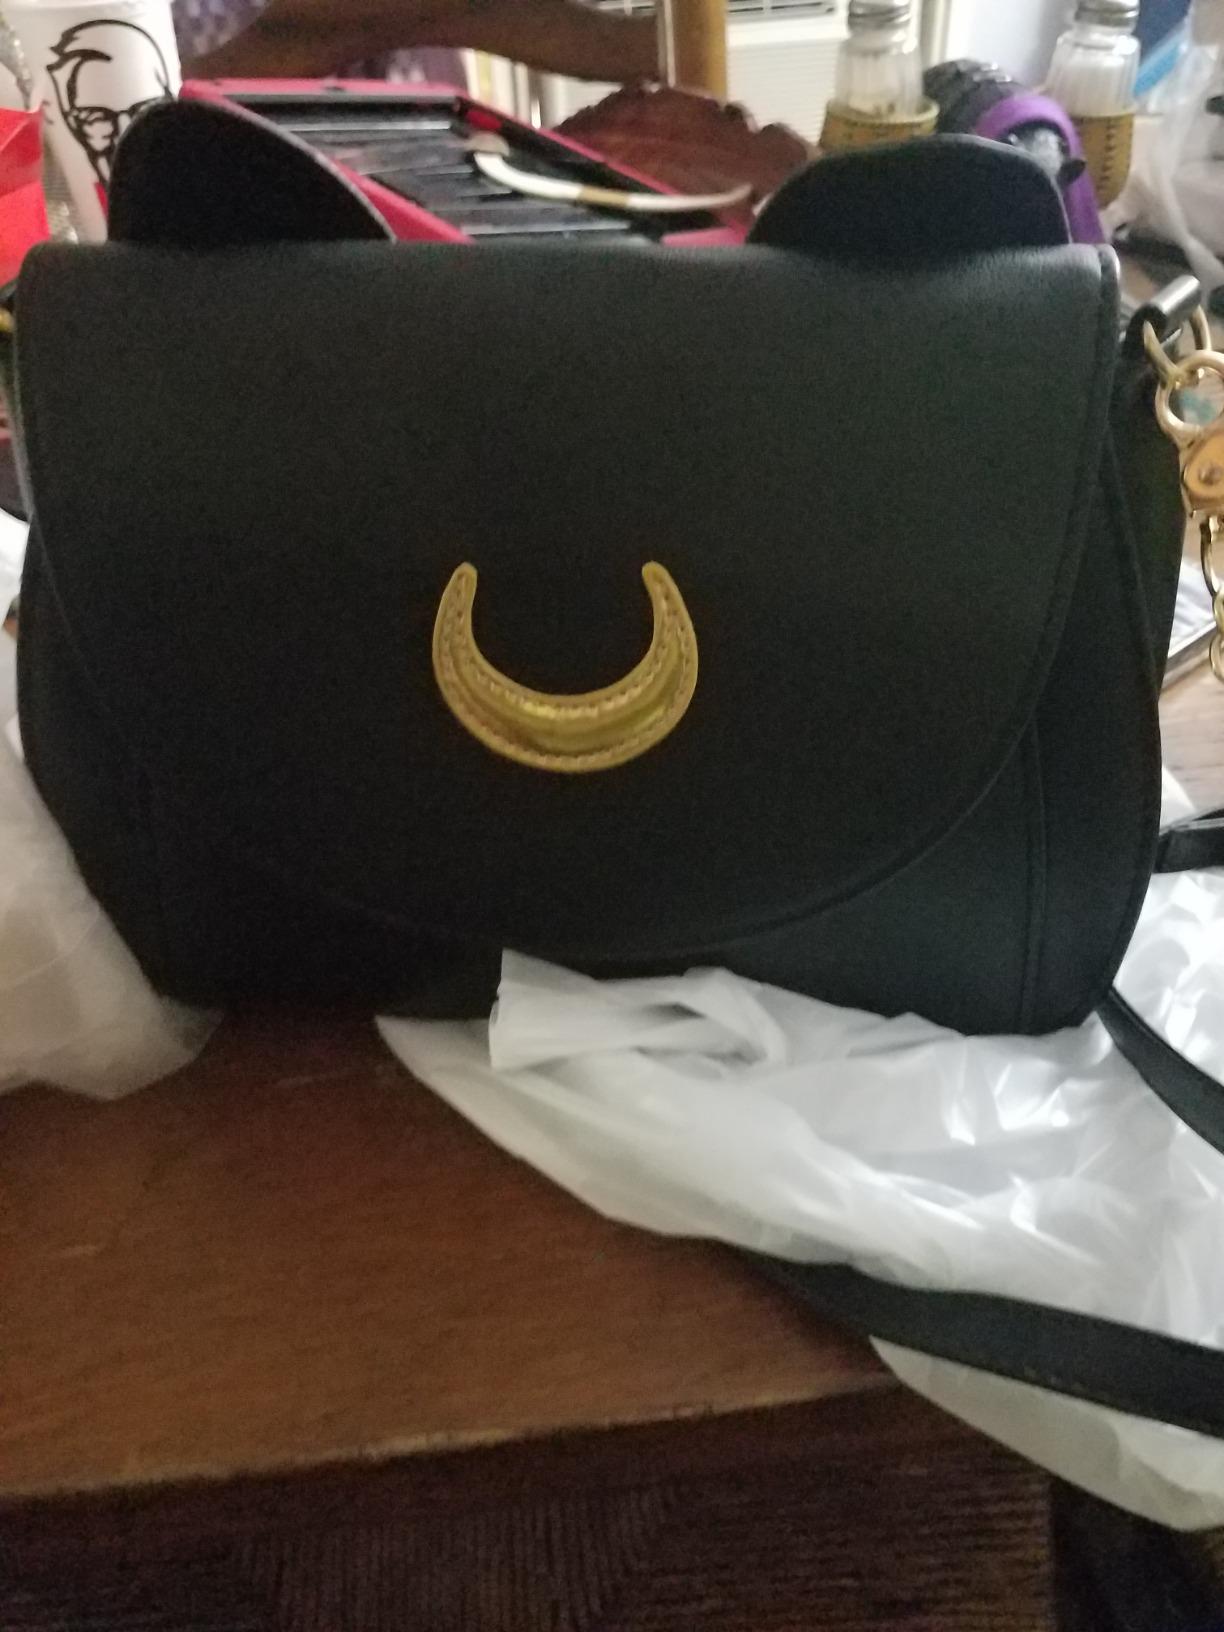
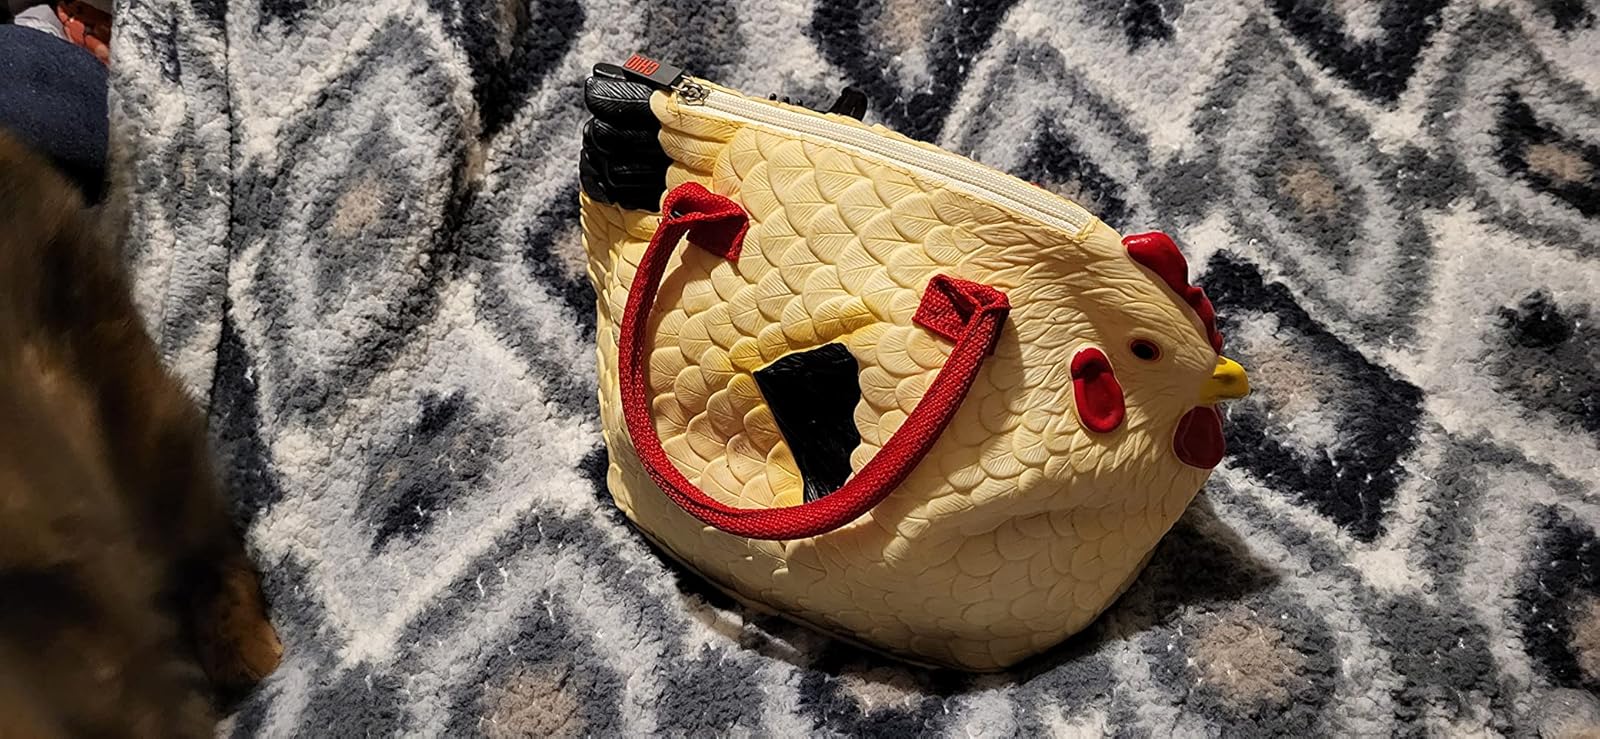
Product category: accessories_handbag
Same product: no